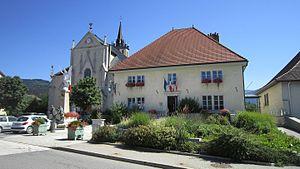
Boêge (Haute-Savoie)
Boëge est une commune française située dans le département de la Haute-Savoie, en région Auvergne-Rhône-Alpes.